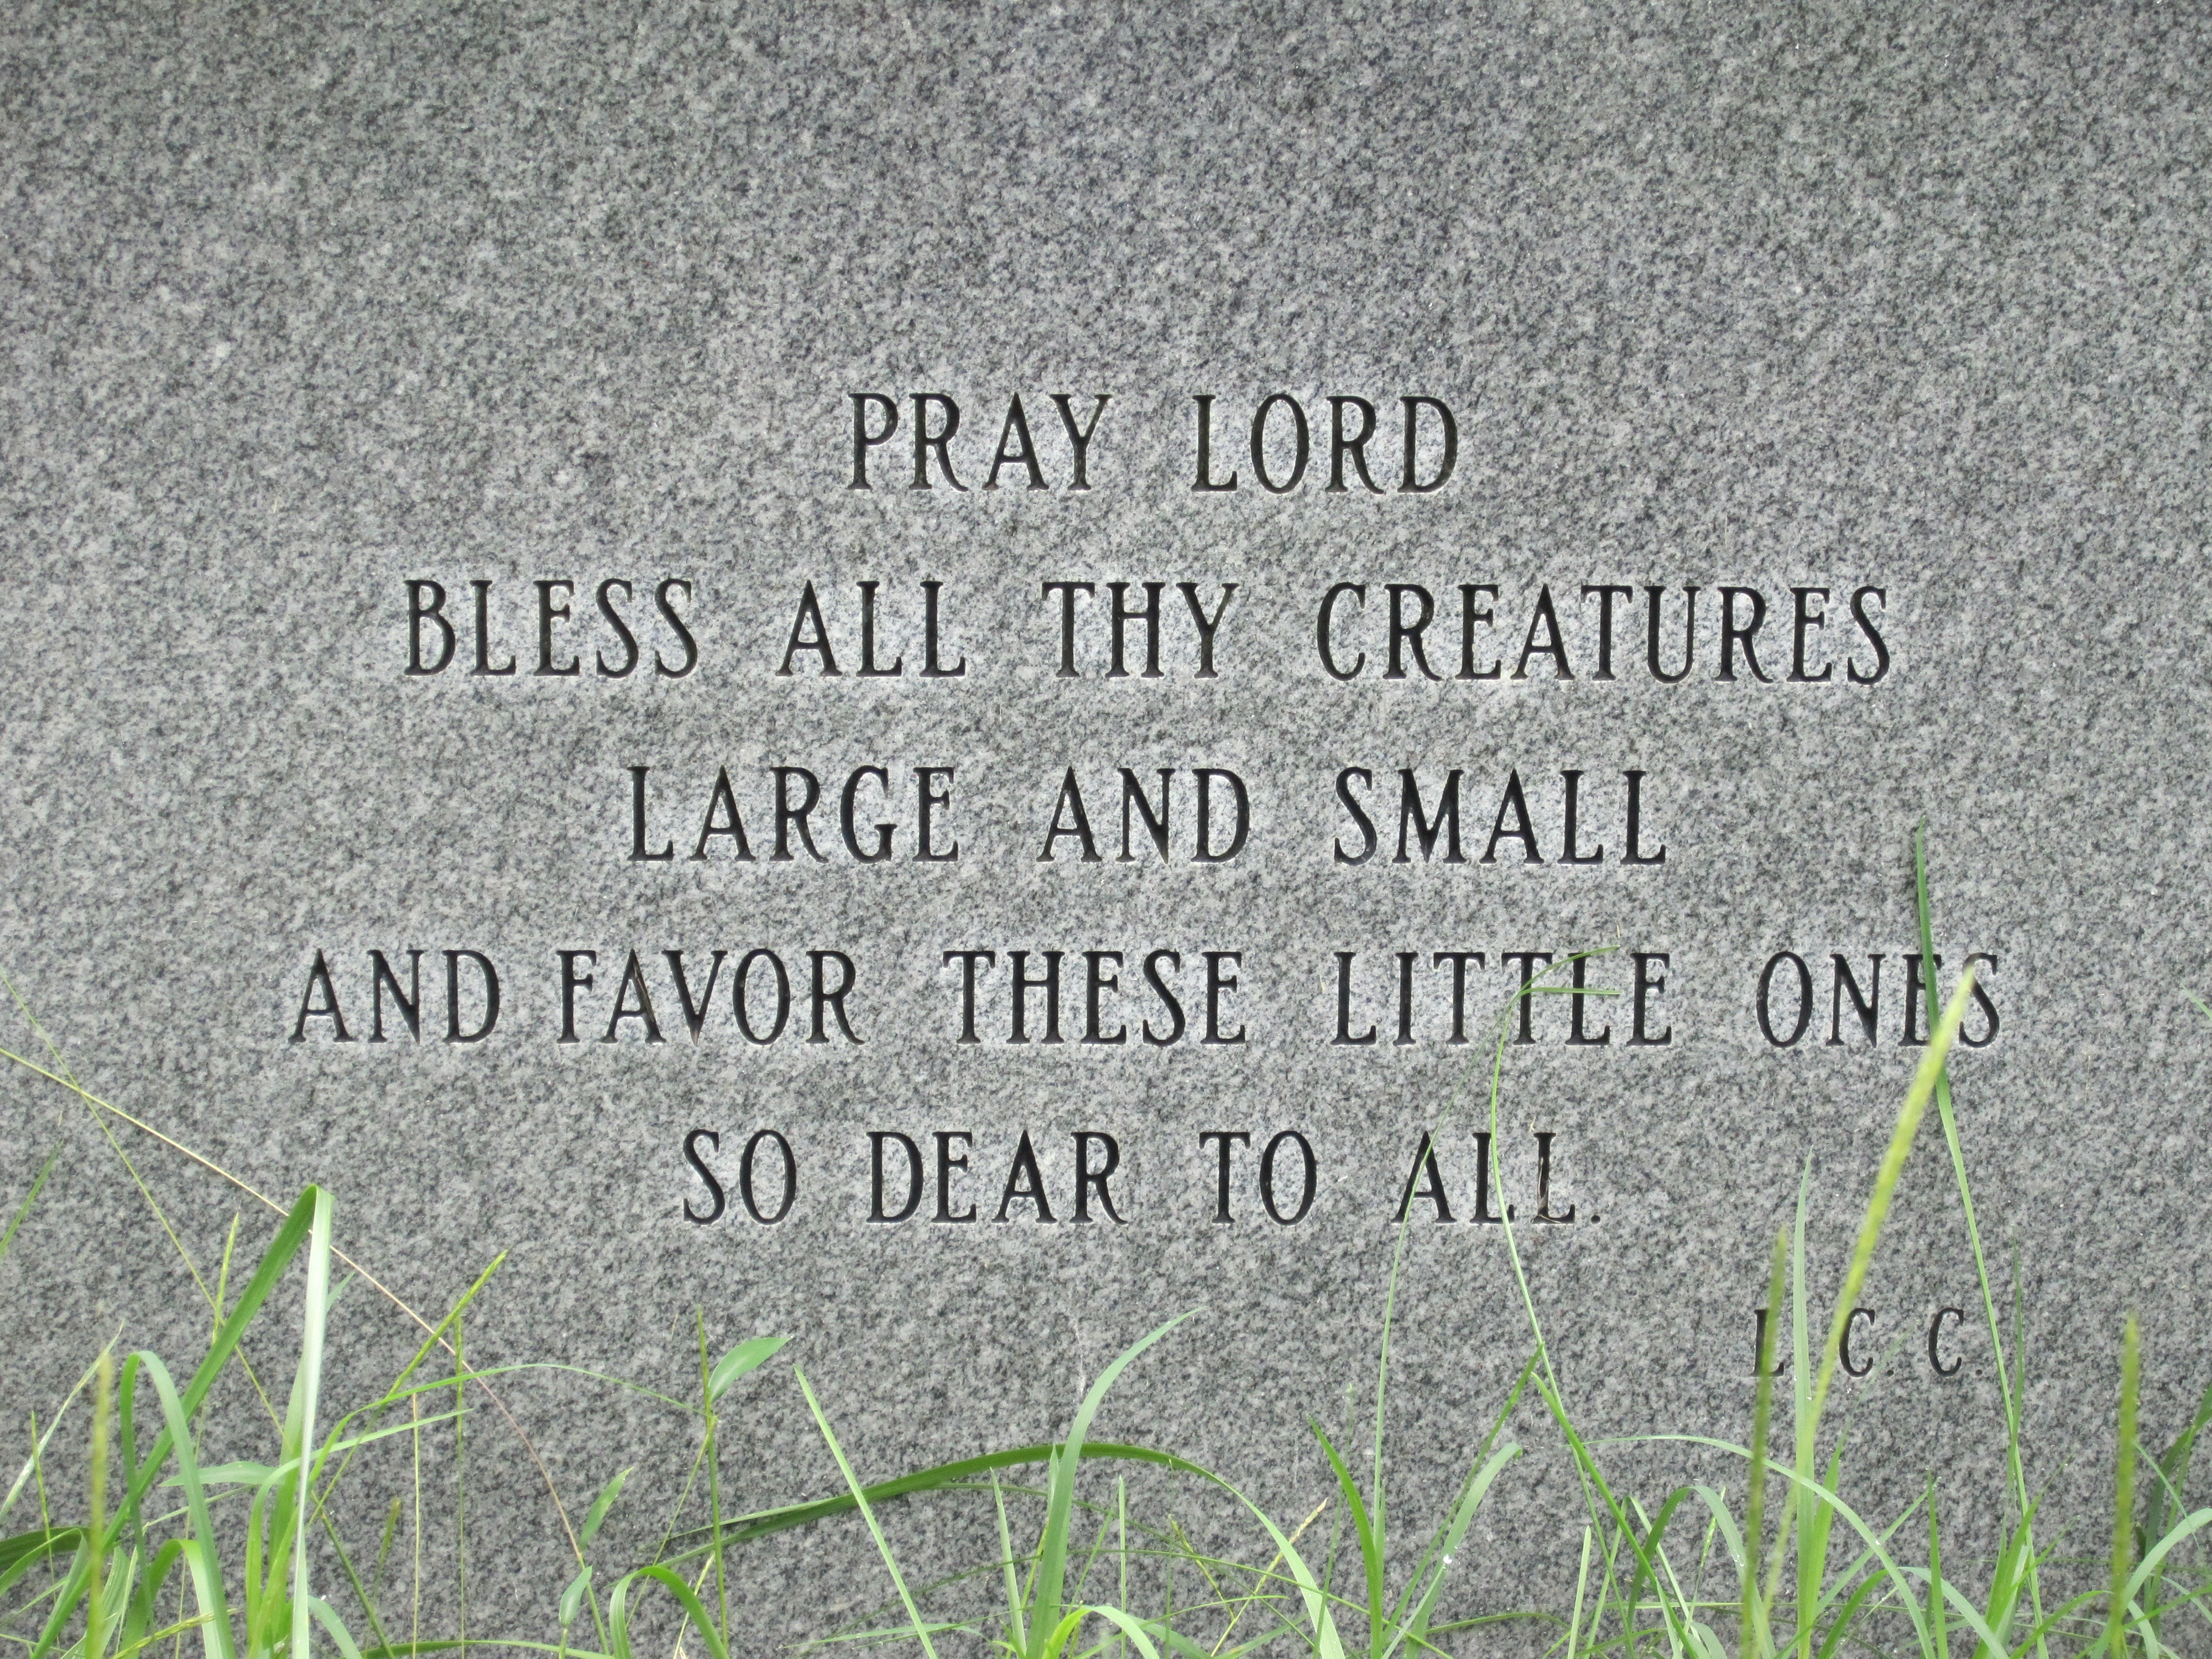
dog, animal, cat, soil, cemetery, font, pets, grave, memorial, graveyard, text, headstone, prayer, bury